Alaina Lockhart

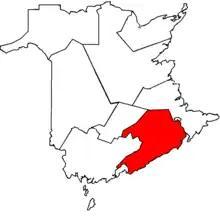
Fundy Royal Electoral District

Her political involvement began with service as a village councilor in Norton from 2004 to 2008. Lockhart was also a Director of the Royal District Planning Commission, prior to her involvement in federal politics.